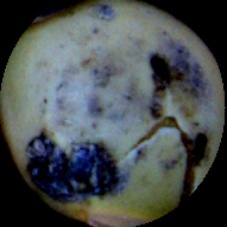
Label: Spotted